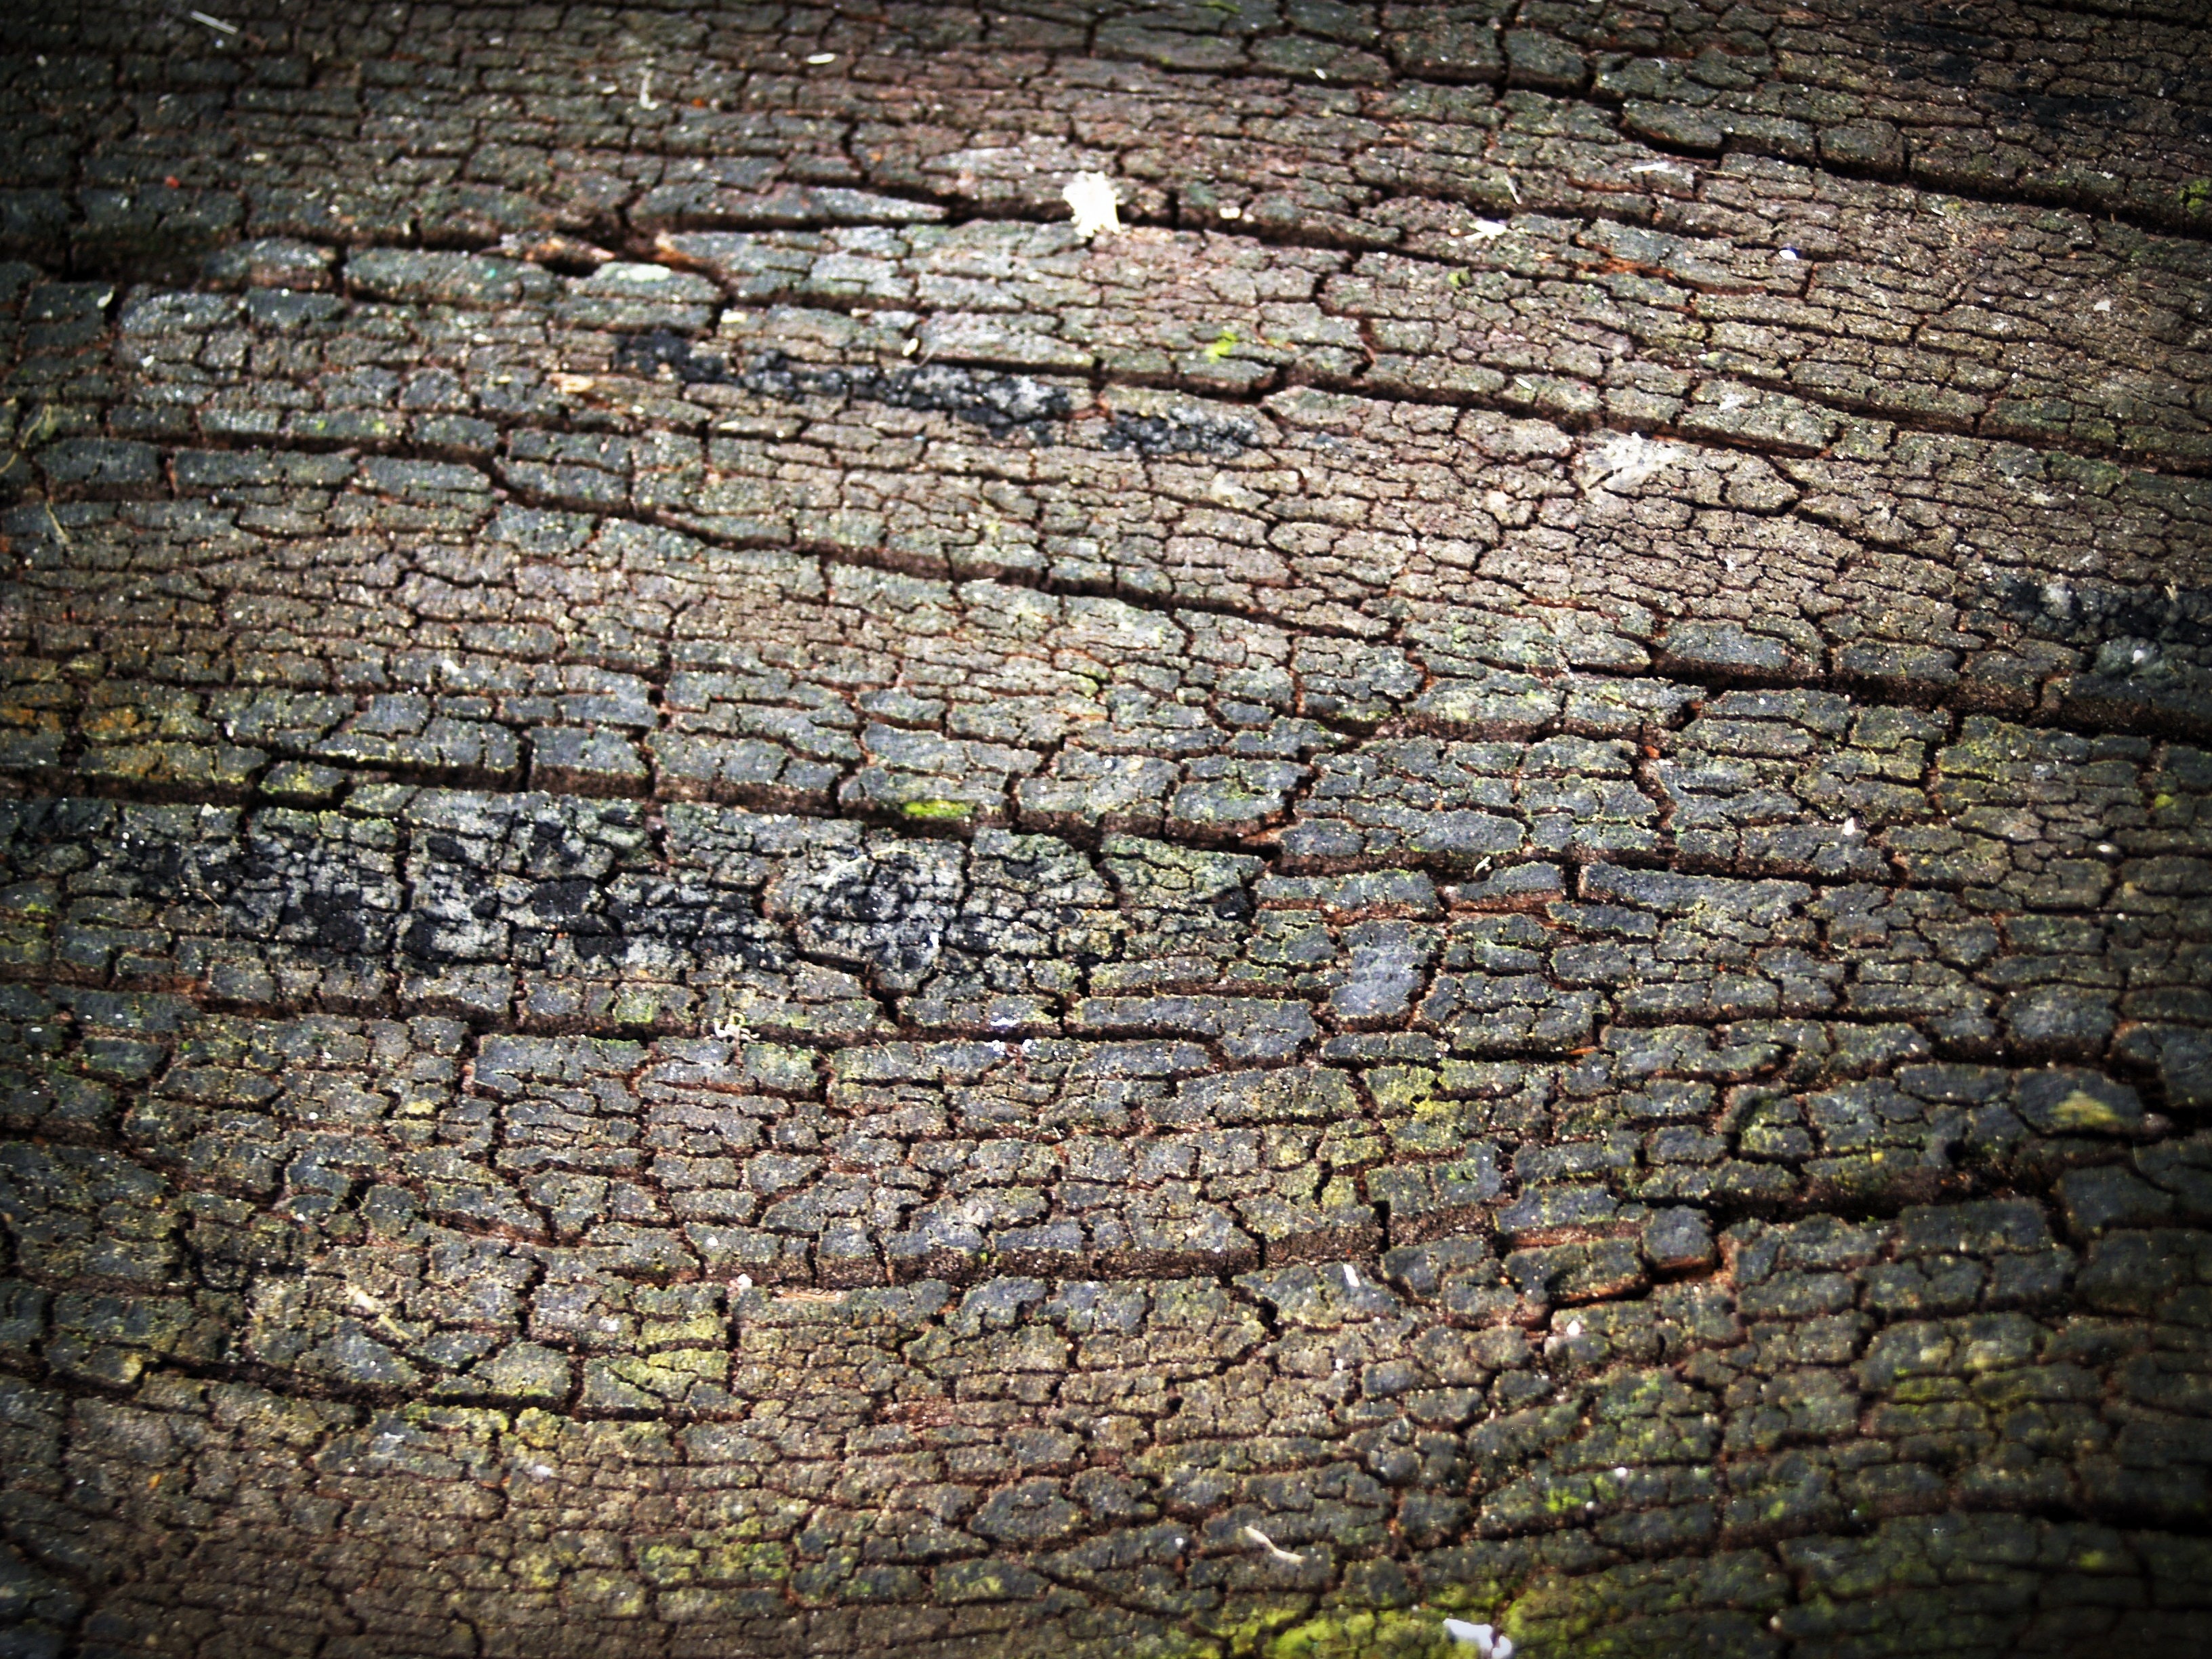
wall, tree, trunk, wood, brick, leaf, plant, branch, woody plant, brickwork, photography, stone wall